History of Hobart

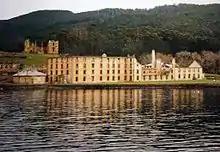
Port Arthur, located 111 km south-east of Hobart was the colony's place of secondary punishment

At the same time David Collins had been dispatched from London in response to King's initial request, and departed from England in April 1803, in command of with orders to establish a colony at Port Phillip. Collins had been a member of the First Fleet which had founded Sydney 15 years earlier, and the Colonial Office felt this experience would be invaluable in the creation of a second settlement.